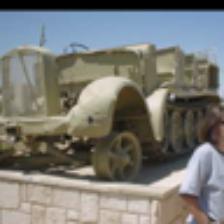
Label: NonHuman